Mohawk (2017 film)

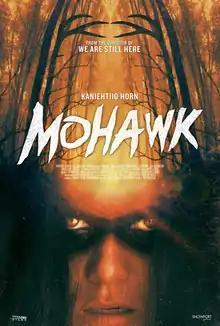
Official poster

Mohawk is a 2017 American survival action-horror film directed by Ted Geoghegan, co-written by Geoghegan and novelist Grady Hendrix, and starring Kaniehtiio Horn, Ezra Buzzington, Noah Segan, and professional wrestler Jonathan "Brodie Lee" Huber in the only feature film appearance he made before his death.